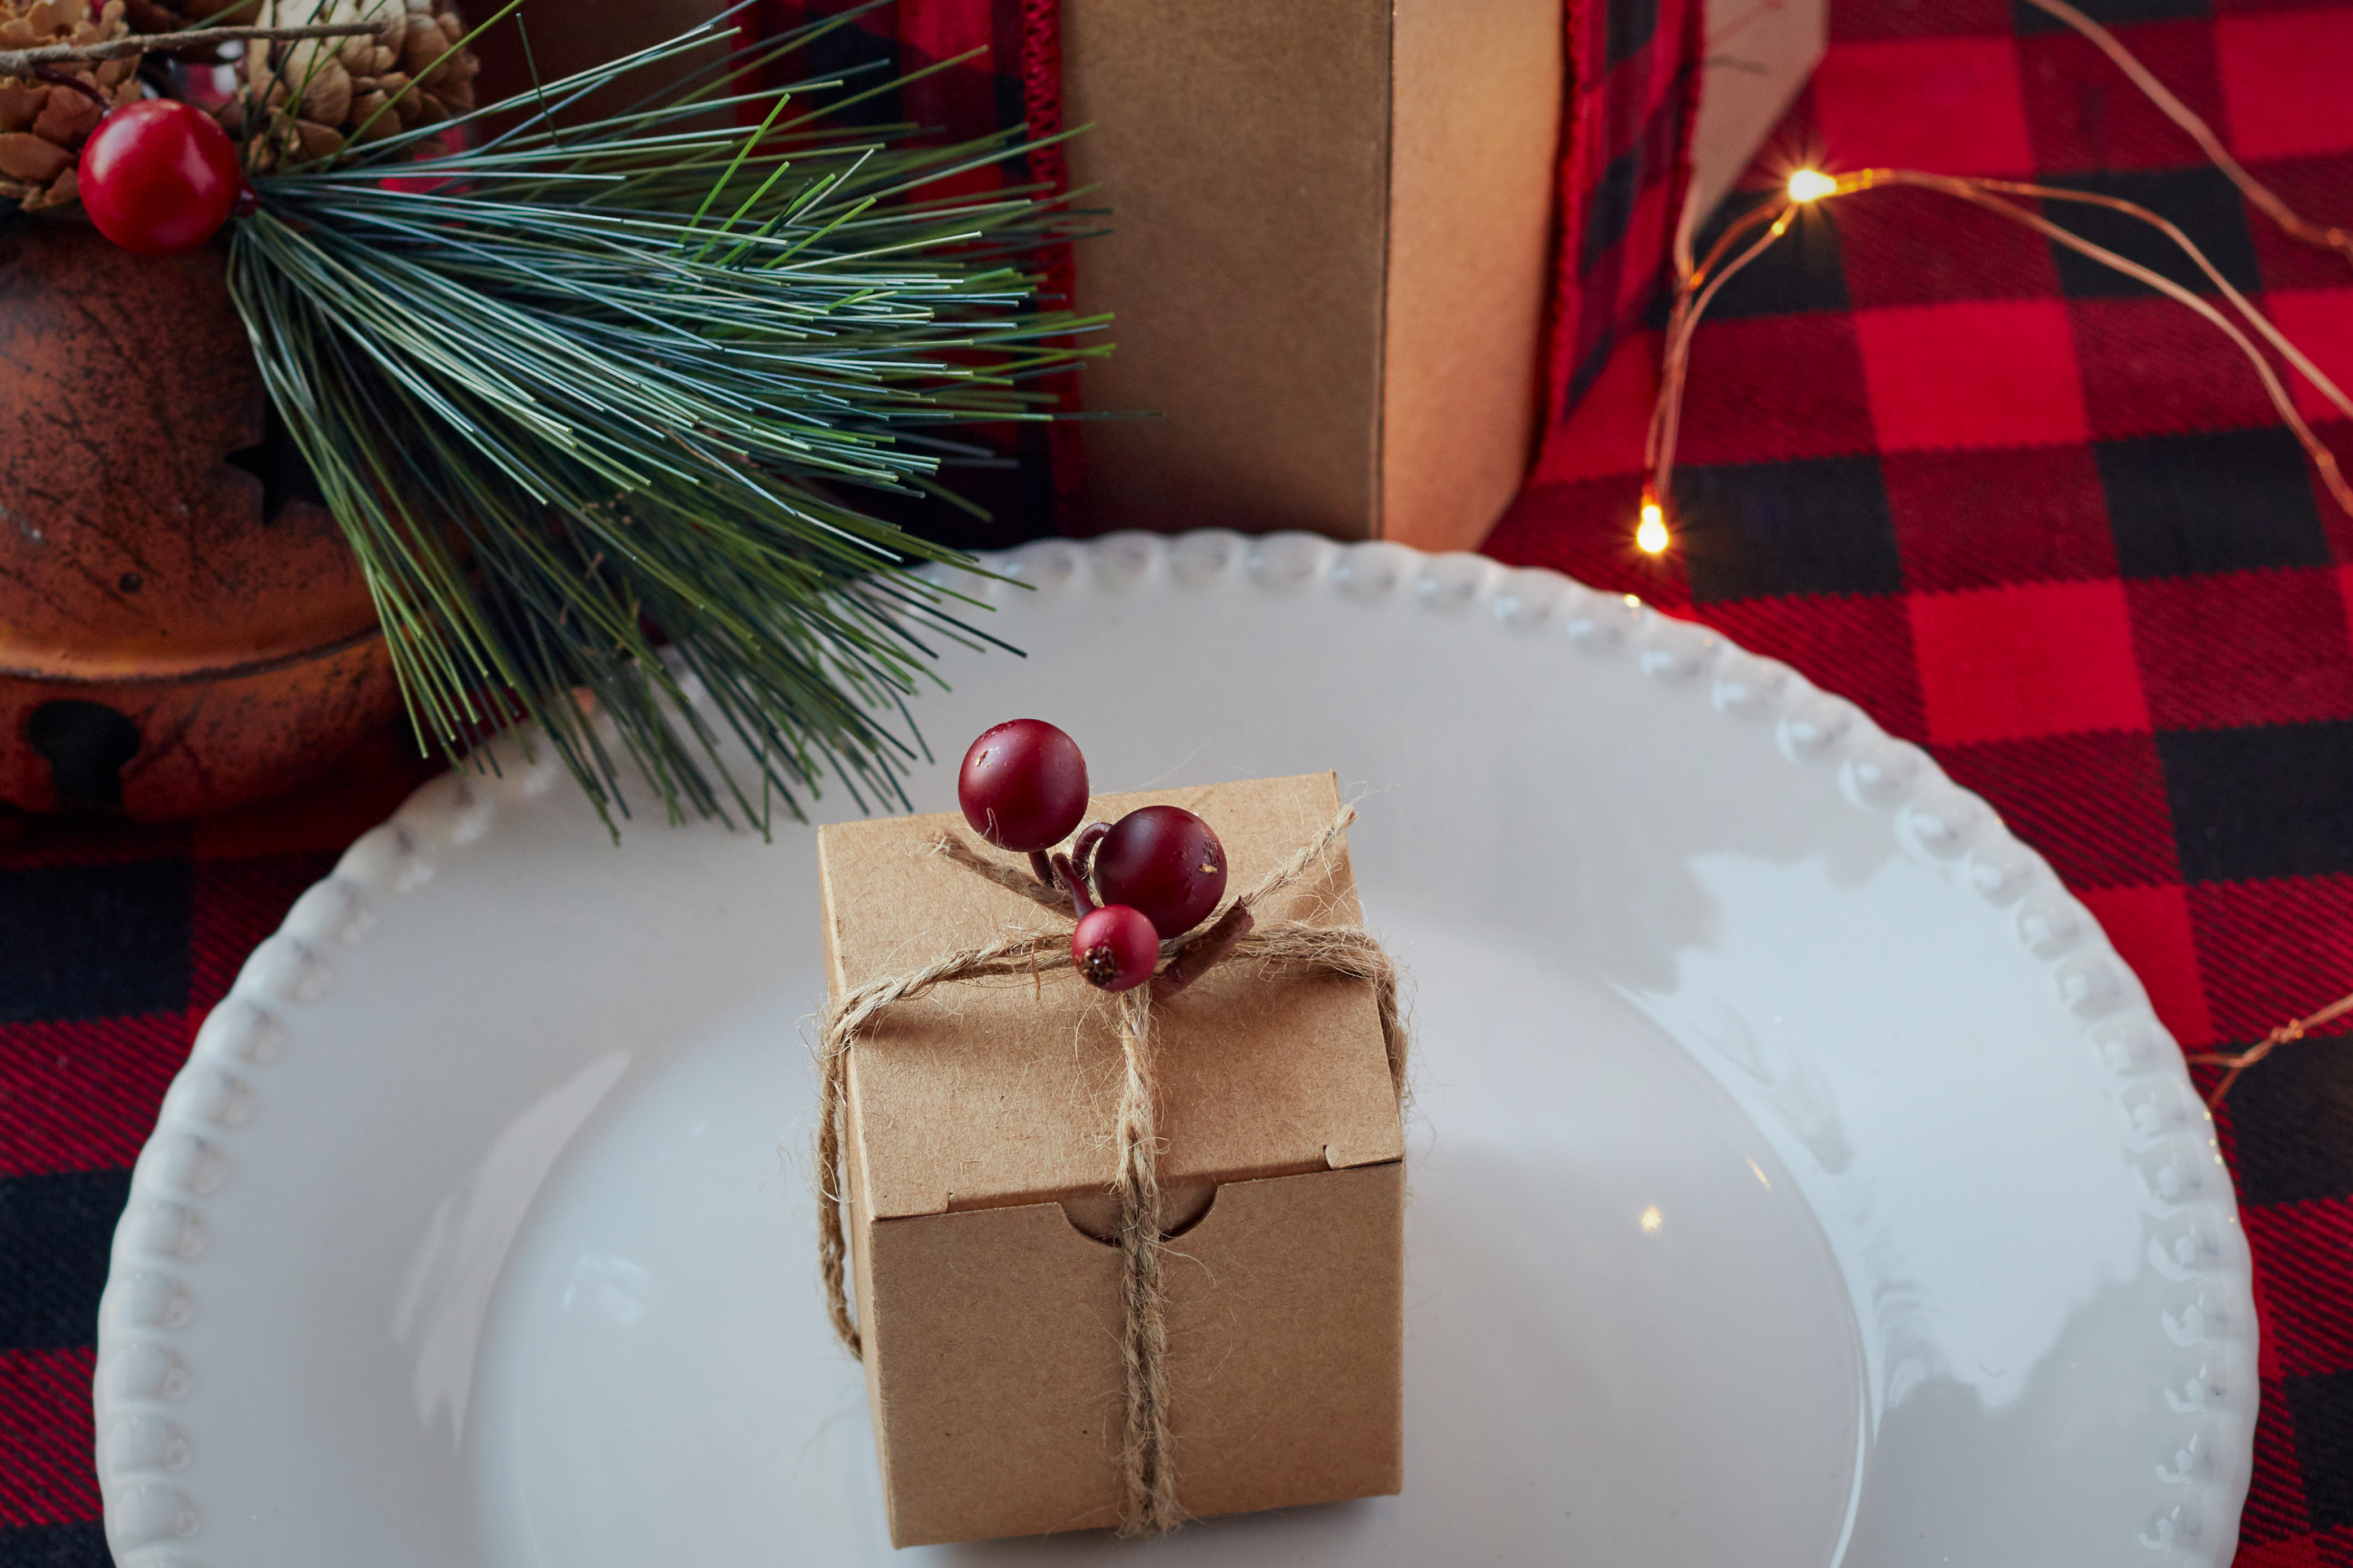
dishware, food, ingredient, dessert, sweetness, plaid, tartan, cuisine, serveware, pattern, plate, chocolate, recipe, baked goods, confectionery, petit four, linens, christmas decoration, snack, tablecloth, dish, cake, christmas, kuchen, garnish, pine family, home accessories, conifer, still life photography, platter, pastry, chocolate truffle, finger food, produce, fir, pine, centrepiece, culinary art, baking